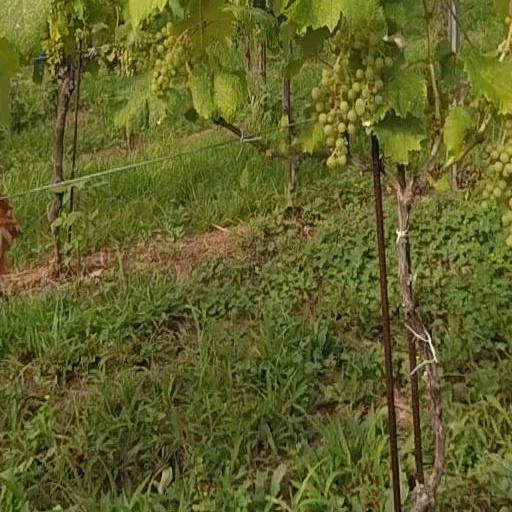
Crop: grape